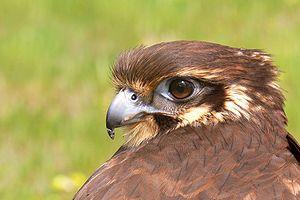
Un Faucon bérigora, Cliché pris dans une exposition itinérante d'oiseaux de proie dans le sud-est australien. Português: Um falcão pertencente à espécie Falco berigora
Le Faucon bérigora est une espèce d'oiseaux de proie de la famille des Falconidae. Le terme bérigora dérive de l'ancien nom aborigène donné à cet oiseau.